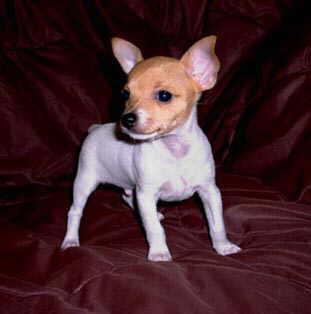
toy_terrier